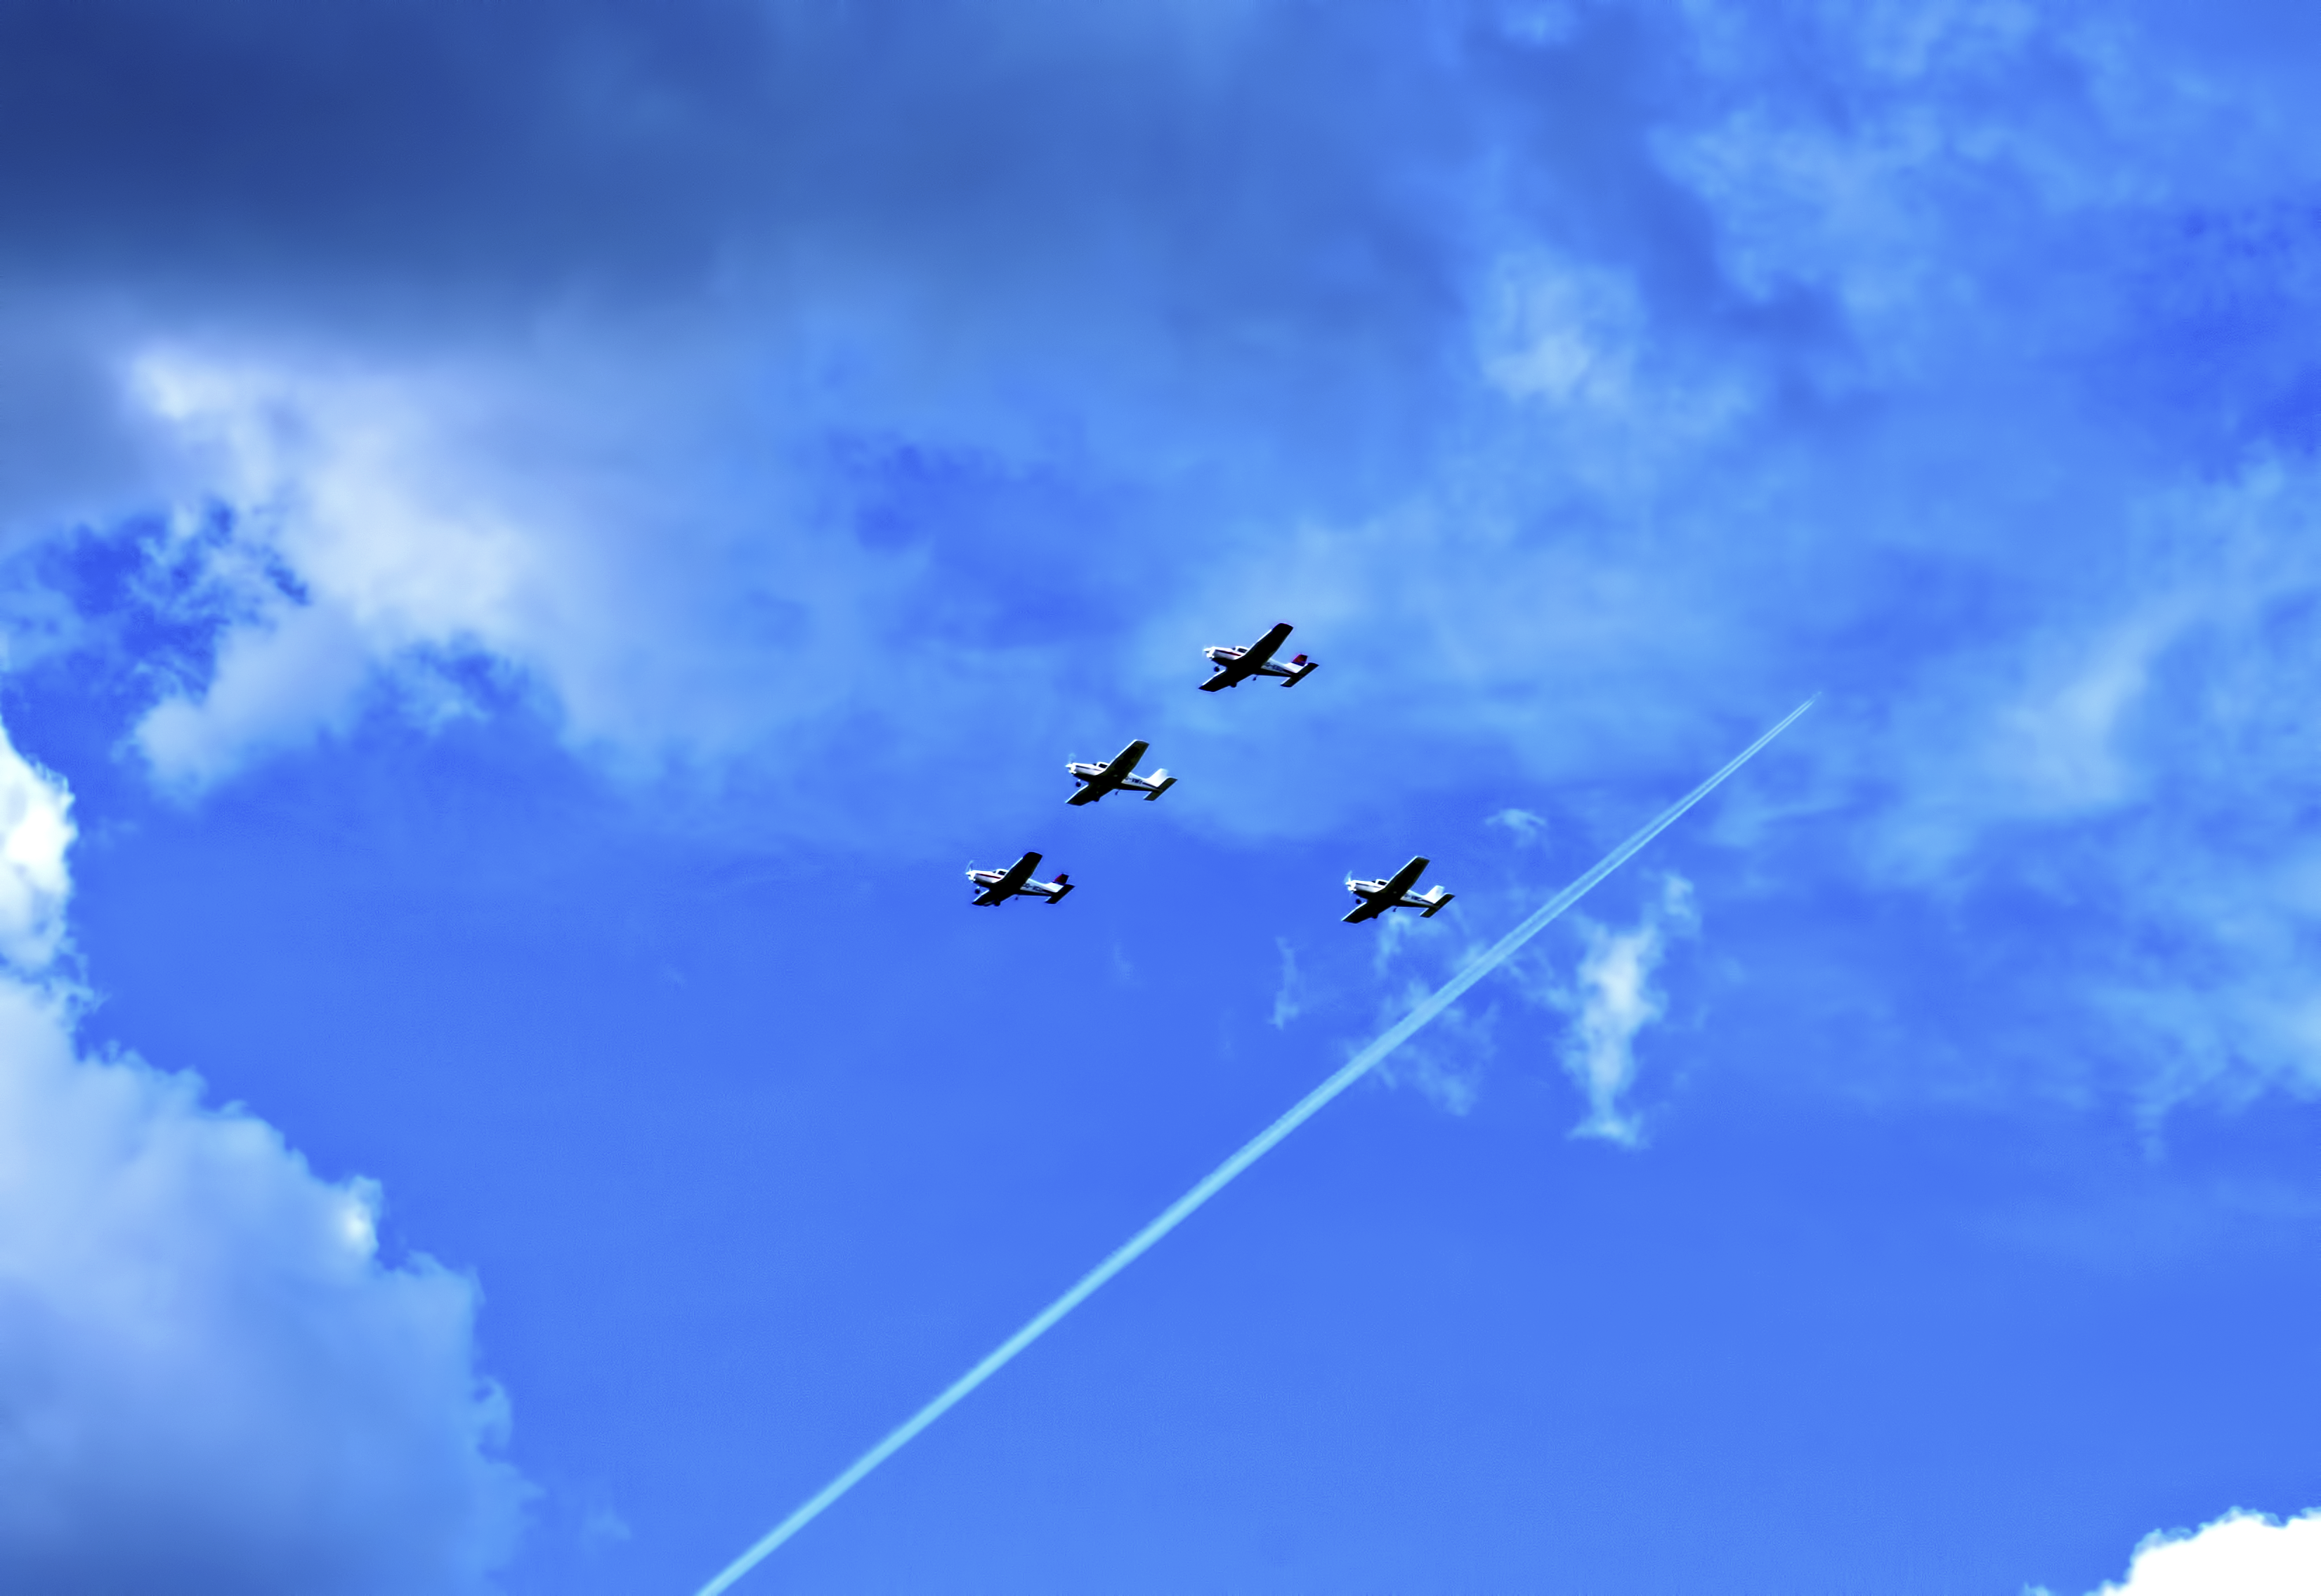
bird, wing, cloud, sky, airport, airplane, plane, aircraft, flight, blue, belgium, aeroplane, contrail, sony, finland, helsinki, alpha, airfield, 3000, ilce, helsinkimalmi, malmi, ilce3000, piper, victors, cadet, pa28, formationteam, atmosphere of earth